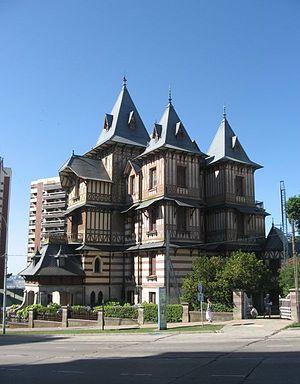
Liste des principales villes d'Argentine :